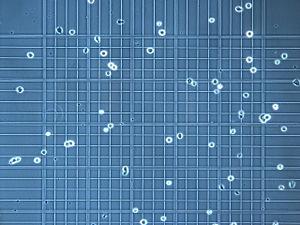
La cellule de Neubauer est un hématimètre qui permet de compter le nombre de cellules en suspension dans une solution, elle est principalement utilisée pour la numération de leucocytes.